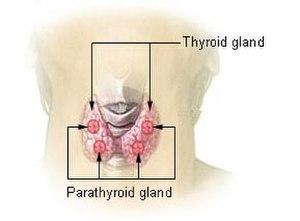
Une glande parathyroïde, ou parathyroïde, est une des petites glandes, généralement au nombre de quatre, parfois jusqu'à huit, situées dans le cou, en arrière et à proximité de la glande thyroïde, qui sécrètent la parathormone favorisant la régulation des taux de calcium et de phosphore dans le sang. Soit un rôle primordial dans le métabolisme phosphocalcique.